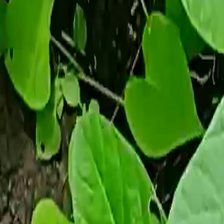
Weed species: Obscure_morning _glory(Ipomoea obscura)